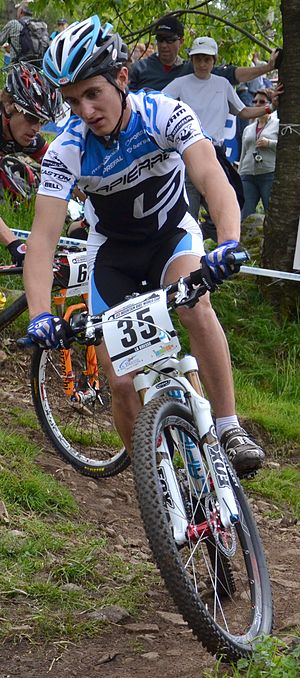
Alexis Vuillermoz
Alexis Vuillermoz er en fransk bjergcykelrytter på det franske cykelhold Ag2r-La Mondiale siden 2014. Før han blev professionel cykelrytter i 2013, kørte han mountainbike som U19- og U23-rytter og var en del af det franske cykellandshold.